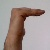
The image shows a hand gesture representing a space in Indian Sign Language.